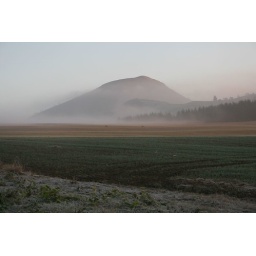
Deer standing in the field